Kanō school

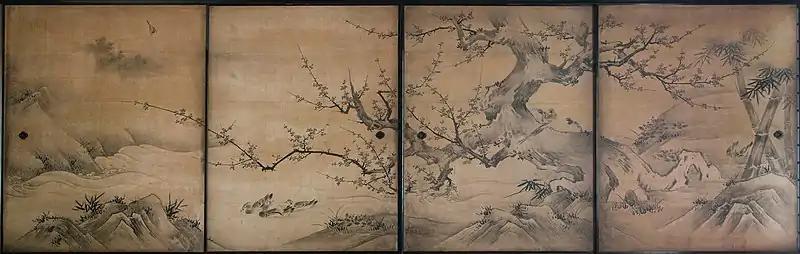
"Birds and Flowers of the Four Seasons", a National Treasure by Kanō Eitoku

Kanō Eitoku (1543–1590), a grandson of Motonobu and probably his pupil, was the most important painter of this generation, and is believed to have been the first to use a gold-leaf background in large paintings. He appears to have been the main figure in developing the new castle style, but while his importance is fairly clear there are few if any certain attributions to him, especially to his hand alone; in the larger works attributed to him he probably worked together with one of more other artists of the school. Despite having two painter sons, at the suggestion (if not the order) of Toyotomi Hideyoshi, Eitoku adopted Kanō Sanraku (1561–1635), who married his daughter and succeeded him as head of the school. Sanraku's works (two illustrated here) at their best combine the forceful quality of Momoyama work with the tranquil depiction of nature and more refined use of colour typical of the Edo period. When Sanraku had no son he married Kanō Sansetsu (1589–1651) to his daughter and adopted him. Sansetsu and his school remained in Kyoto when most Kanō artists moved to Edo (often after a summons from the "shōgun"), and he continued to adhere to the brightly coloured style of the Momoyama period. His son Einō painted in the same style, but is better known for a biographical history of Japanese painting, which gave the Kanō school pride of place.